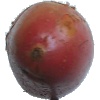
Label: Potato Red Washed 1